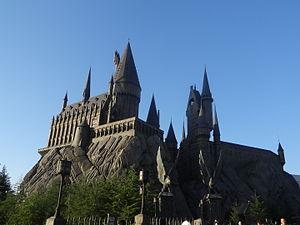
Château de Poudlard à Universal Studios Japan
Sochi Park Adventureland ouvert au public en février